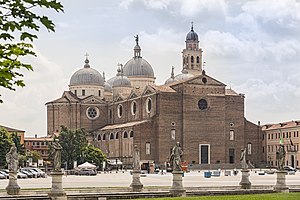
Padova (provins)
Basilica di Santa Giustina i provinshovedbyen Padova
Provinsen Padova er en provins i regionen Veneto i det nordlige Italien. Padova er provinsens hovedby.